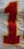
Number: 1